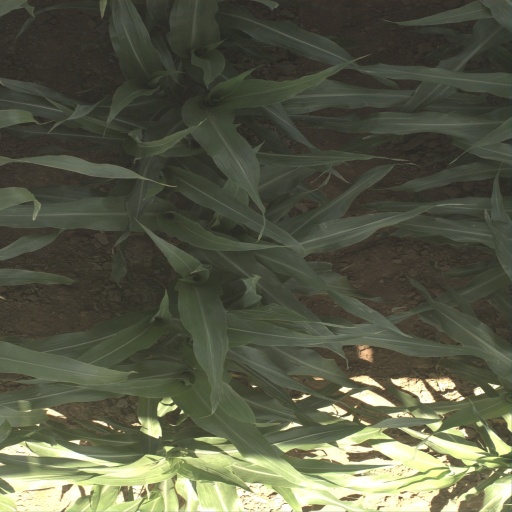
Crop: sorghum